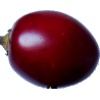
Label: Tamarillo 1